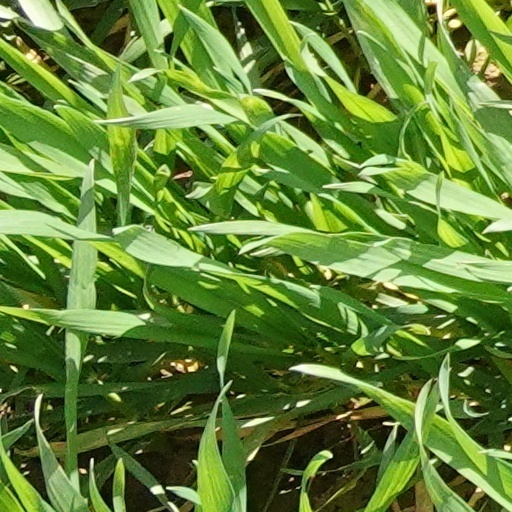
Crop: wheat